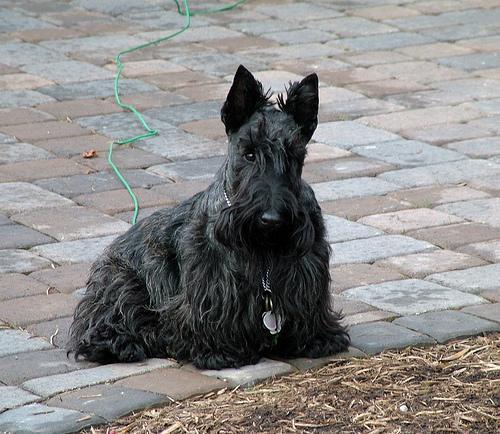
Scotch_terrier